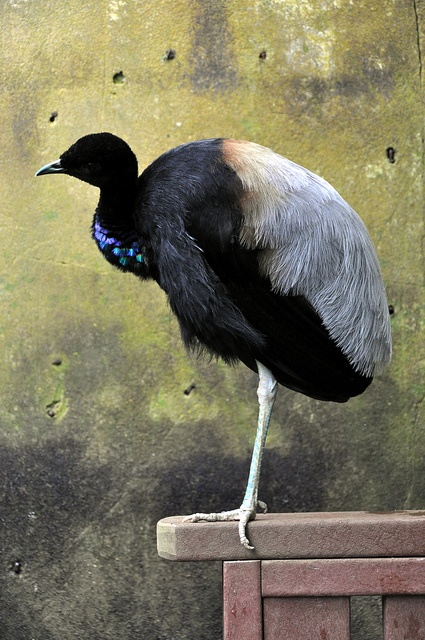
A black and white bird standing on a wooden board.
a bird with very tall legs standing with one leg
a close up of a bird on one foot near a wall
A bird perched on a bench by a wall.
A black and white bird stands on the edge of a bench.